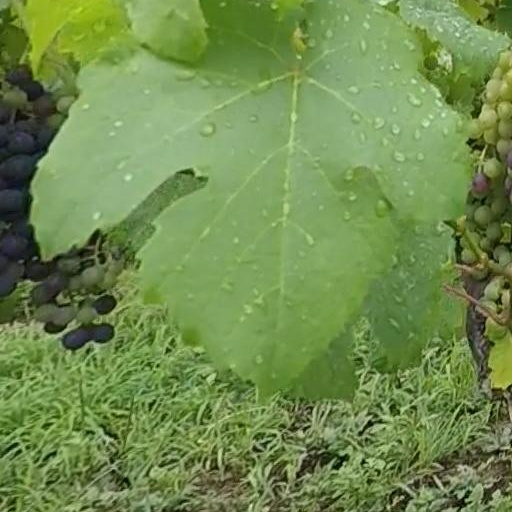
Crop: grape